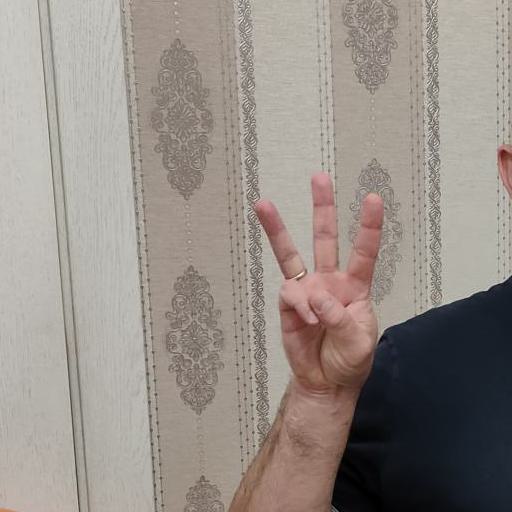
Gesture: three